W Racing Team

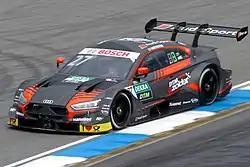

In 2018 WRT won the Bathurst 12 hour race with the Audi R8 LMS (GT3), at their first attempt. On 12 October 2018 WRT announced it would run a pair of Audi RS5 Turbo DTMs in the 2019 DTM season as a customer team. They later announced Jonathan Aberdein and Pietro Fittipaldi, grandson of double Formula One World Champion Emerson Fittipaldi, as their two drivers for the season. Although not scoring a single podium, Aberdein was able to impress with several points scoring positions and finished the season in 10th place as the highest ranked rookie. In August 2019 WRT won the 2019 Suzuka 10 Hours, which was the 48th edition of the Summer Endurance Classic at Suzuka.